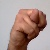
The image shows a hand gesture representing the letter 'N' in Indian Sign Language.